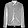
Label: Coat